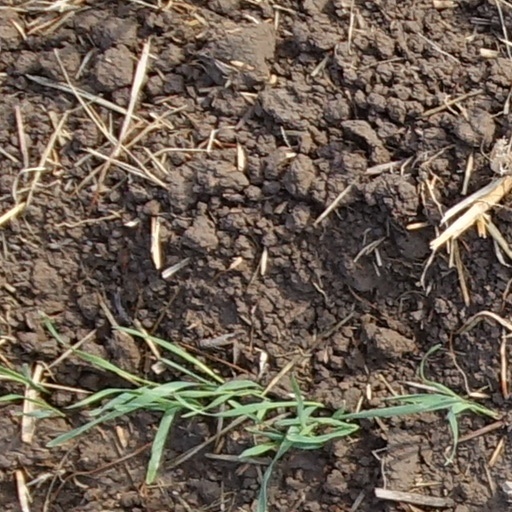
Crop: wheat